French Civil and Military High Command

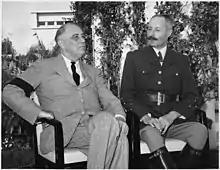
President Franklin D. Roosevelt and Giraud (19 Jan. 1943)

The invasion was agreed on at a secret meeting on 23 October with U.S. General Mark W. Clark and diplomat Robert Daniel Murphy, but the Americans promised only that Giraud would be in command "as soon as possible". Still in France, Giraud responded with a demand for a written commitment that he would be commander within 48 hours of the landing, and for landings in France as well as North Africa. General Dwight Eisenhower advised that he should be brought to his Torch operational headquarters in Gibraltar, and on 5 November, Giraud was picked up near Toulon by the British submarine HMS "Seraph", arriving on 7 November, only a few hours before the landings. Eisenhower asked Giraud to assume command of French troops in North Africa during Operation Torch and order them to join the Allies. But Giraud had expected to command the whole Allied operation, and adamantly refused to participate on any other basis. He said "his honor would be tarnished" and that he would only be a spectator in the affair.